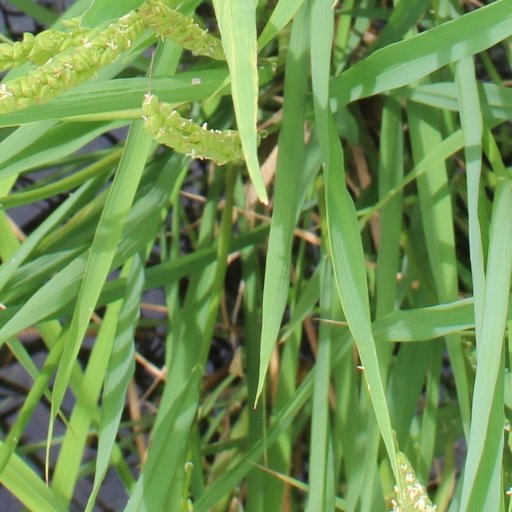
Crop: rice